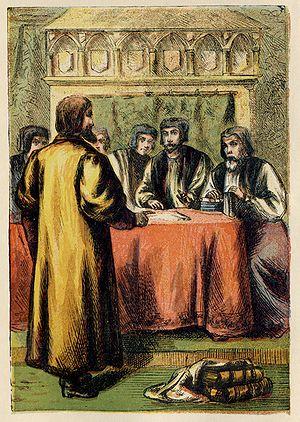
«